Electrode

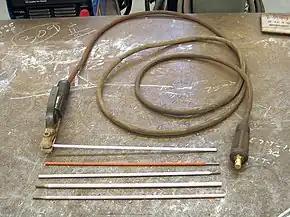
Electrodes used in shielded metal arc welding

An electrode is an electrical conductor used to make contact with a nonmetallic part of a circuit (e.g. a semiconductor, an electrolyte, a vacuum or a gas). In electrochemical cells, electrodes are essential parts that can consist of a variety of materials (chemicals) depending on the type of cell. An electrode may be called either a cathode or anode according to the direction of the electric current, unrelated to the potential difference between electrodes.